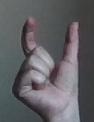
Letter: nun